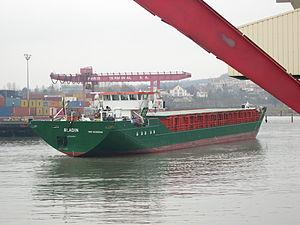
Cargo fluvio-maritime à l'accostage au port de Gennevilliers près de Paris, France
Le transport fluvial en France est un mode de transports de marchandises et de passagers qui utilise le réseau de canaux et de rivières navigables situés sur le territoire national. Avec 7,4 milliards de tonnes-kilomètres en 2009, soit environ 3,7 % de l'ensemble du trafic terrestre national, il a une place secondaire par rapport au transport routier et au transport ferroviaire. Le trafic est réparti entre cinq bassins fluviaux qui représentent 8 500 km de voies d'eau navigables, le premier en Europe par sa longueur. Mais seuls 4 100 km sont affectés au trafic marchandises et 2 000 km sont adaptés par leur gabarit à une exploitation commerciale moderne. La France est ainsi l'un des plus faibles utilisateurs du transport fluvial en Europe.
Un caboteur désigne à la fois un navire ou un marin effectuant une navigation de cabotage sur une courte distance, le long des côtes.
Ports de Paris est un établissement public français de l'État. Il exerce des missions à caractère administratif, industriel et commercial. Sa première mission est de développer le trafic fluvial en Île-de-France. Il est aussi chargé de gérer les installations portuaires situées sur les 500 km de voies navigables d'Île-de-France.
Un caboteur fluvio-maritime est un type de petit navire dont les caractéristiques de tirant d'eau et tirant d'air lui permettent aussi bien d'affronter les océans que de remonter profondément à l'intérieur des terres par fleuves et canaux à grand gabarit mais de relativement faibles tirants d'eau.